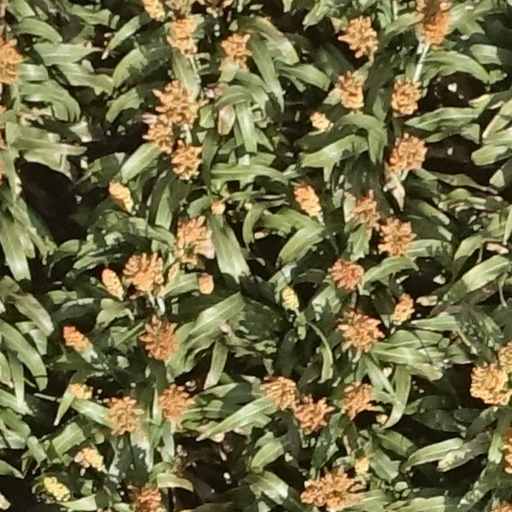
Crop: sorghum